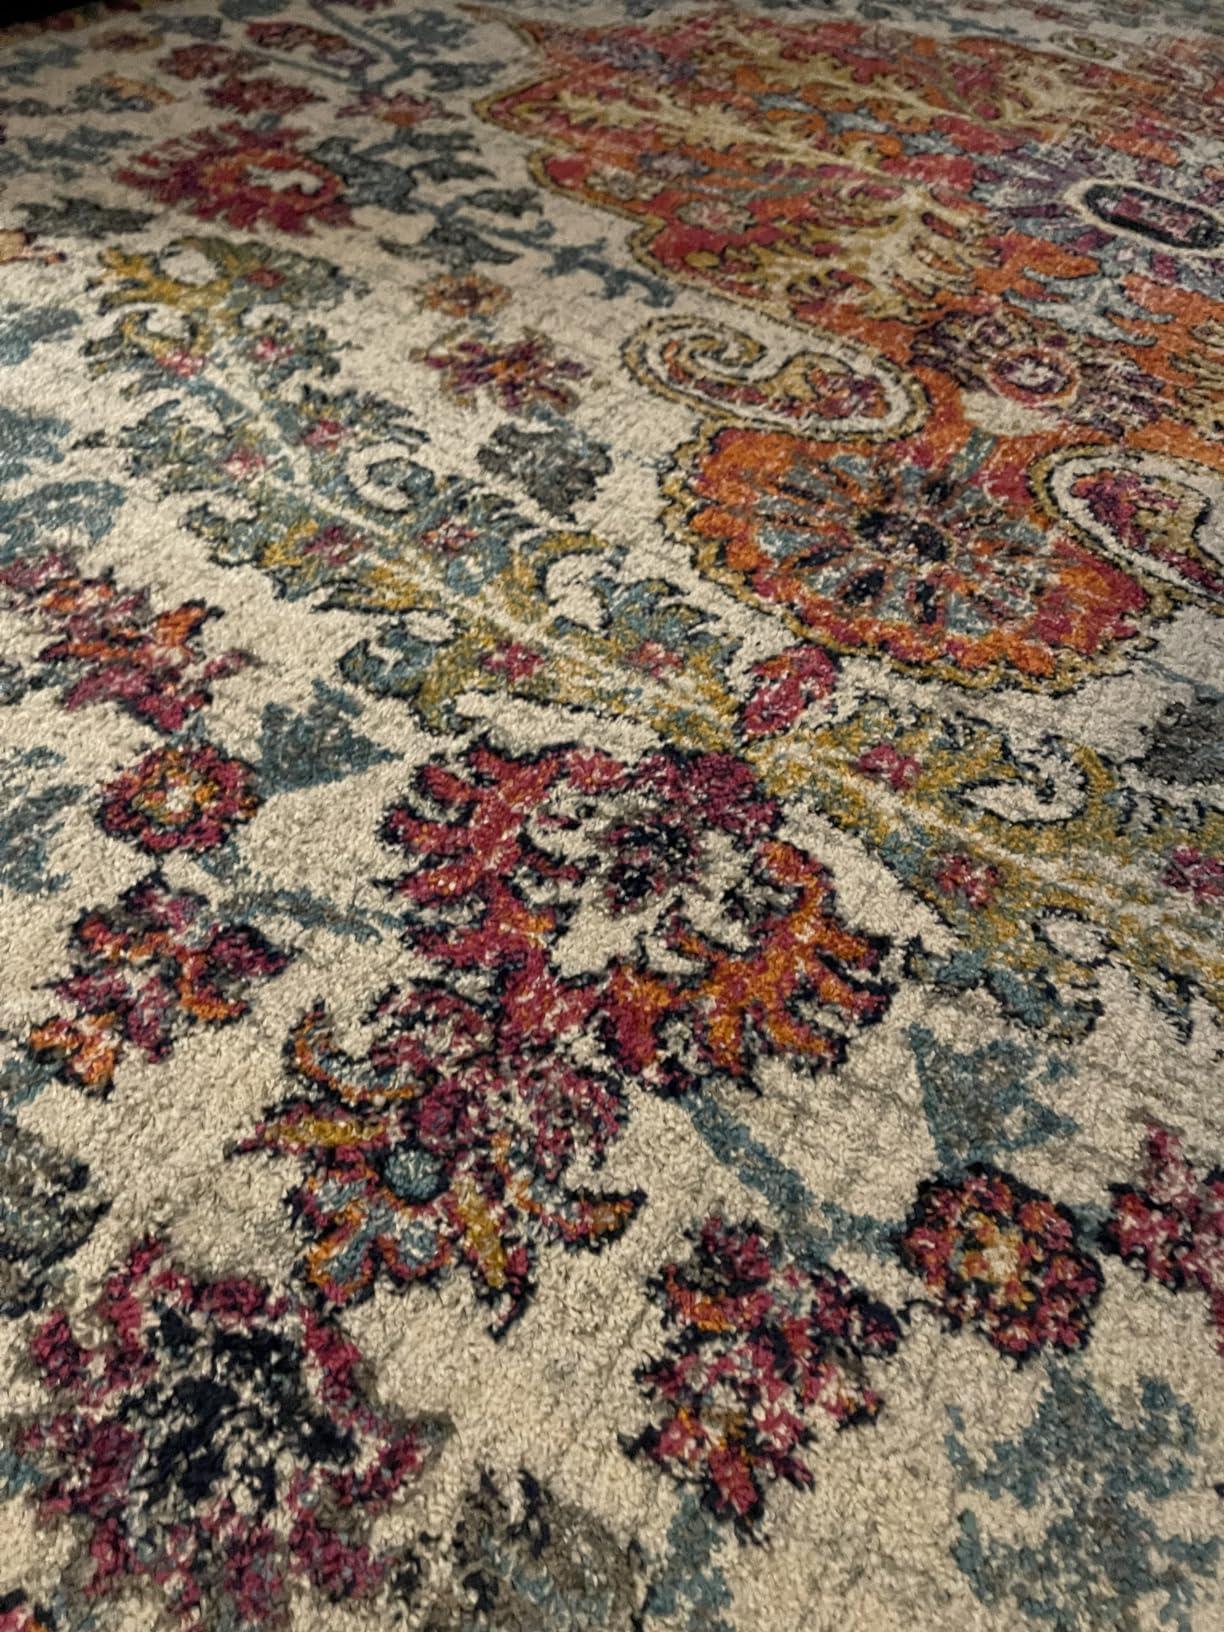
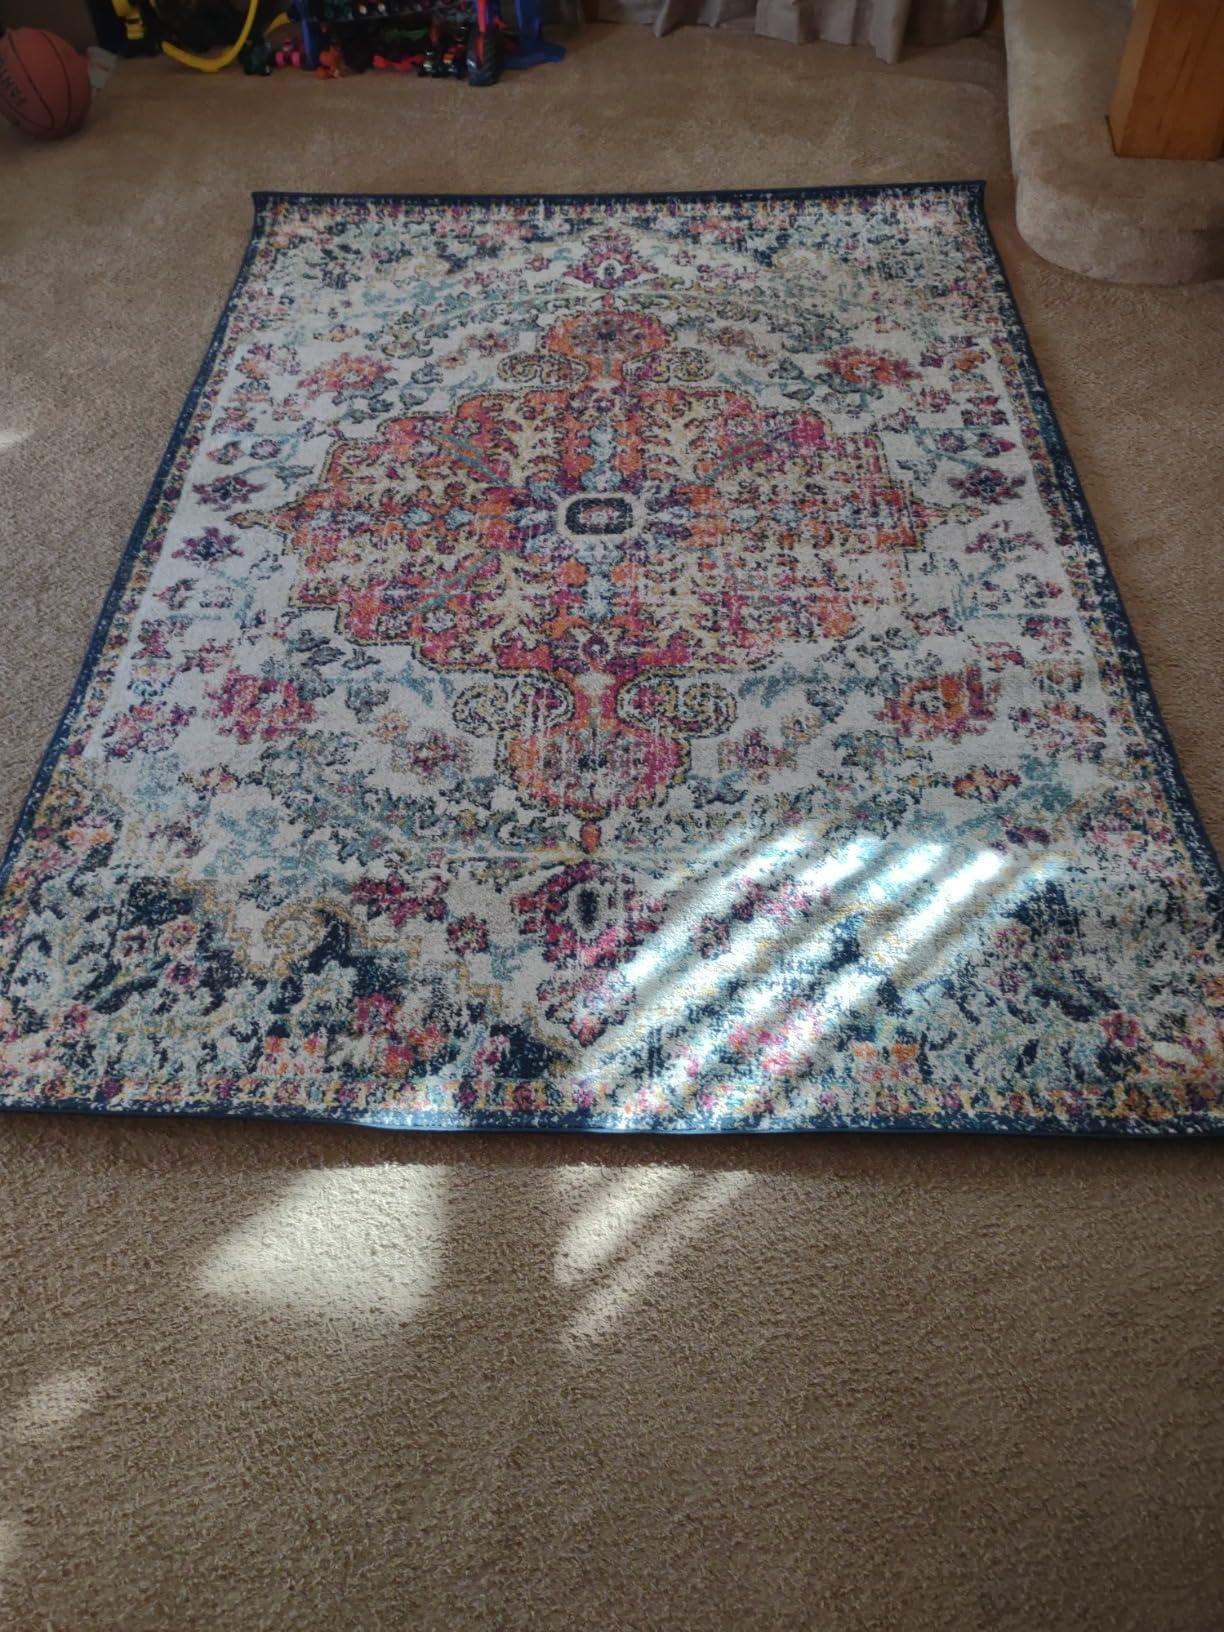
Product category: misc
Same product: yes